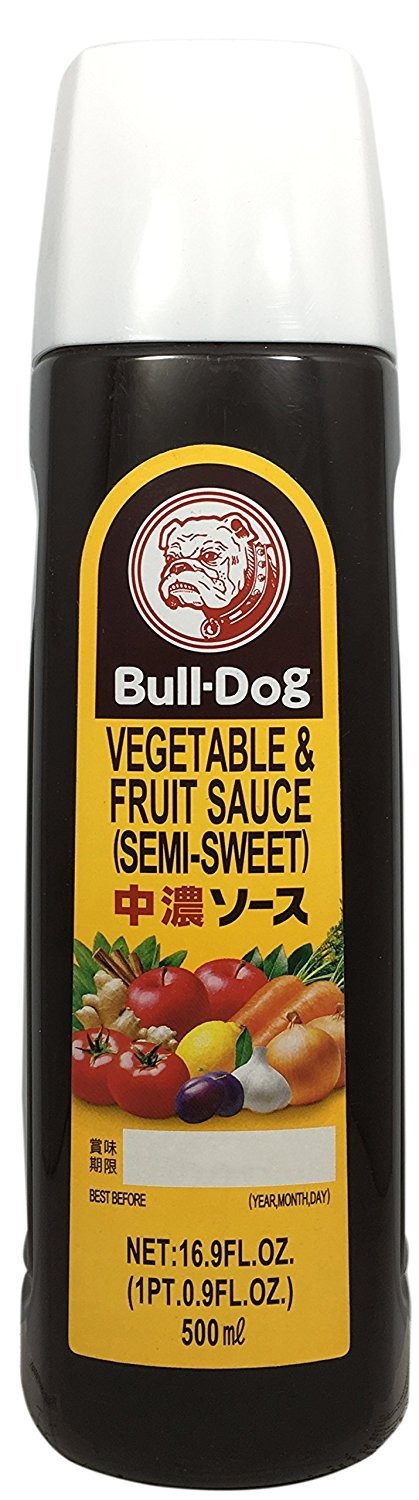
Item Name: Bulldog Vegetable and Fruit Semi-Sweet Sauce,16.9 Ounce
Bullet Point: Bulldog Vegetable and Fruit Semi-Sweet Sauce ,16.9 Ounce
Value: 1.0
Unit: Count

Price: 13.4